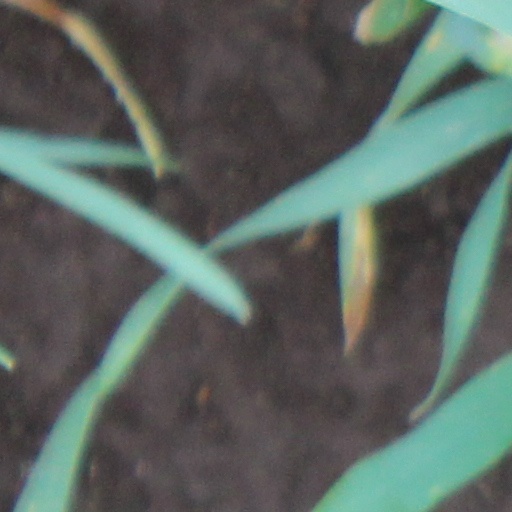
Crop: wheat